Ross Alley

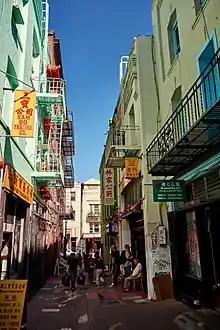
Ross Alley between Jackson and Washington (2014)

Ross Alley is a north–south alley in San Francisco's Chinatown. Ross Alley lies between and is parallel to Stockton and Grant, running one city block between Jackson and Washington.